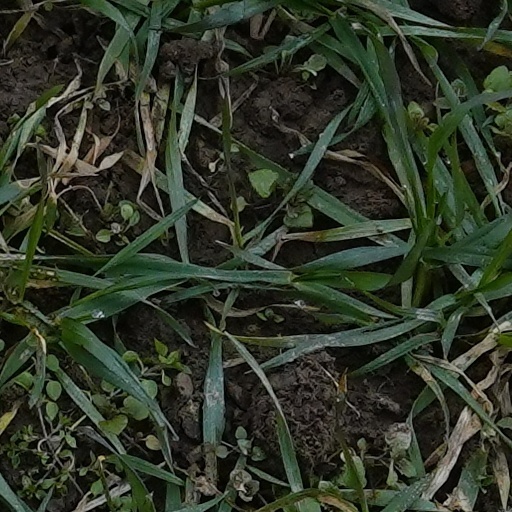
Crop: wheat